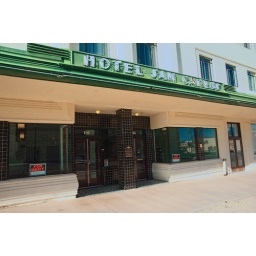
An Moderne Art Deco jewel box still standing in Yuma, Arizona.